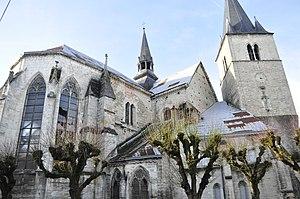
Cet article recense les monuments historiques de l'Aube, en France.
L'église Saint-Maclou est une église située à Bar-sur-Aube, en France.